Samsung Telecommunications

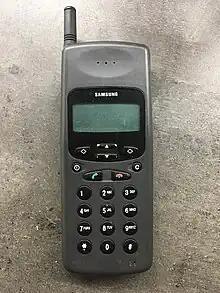
Samsung SGH-100 - first GSM phone sold with Samsung's logo and made by Dancall

The first GSM model carrying the Samsung logo was the SGH-100 made by European company Dancall (Denmark) in 1995. The first own GSM model was the SGH-200, which was made for European customers. But it was not as good as the company's CDMA phone. It was difficult to hurdle the high entry barrier, which the then "Big 3" Nokia, Motorola, and Ericsson had built for years. The company's next few models didn't attract Europeans, either. The development team realized that a simple change in the circuit system wouldn't work in the European market. Thus, it decided to look more closely at the customer's point of view. They found that Europeans preferred geometric, balanced, and simple designs. Using this information, Samsung adopted 'simple' as the design concept, then developed a new design to suit the tastes of Europeans.